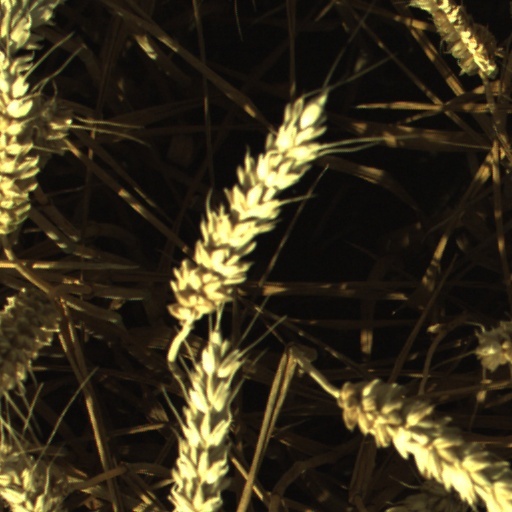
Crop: wheat